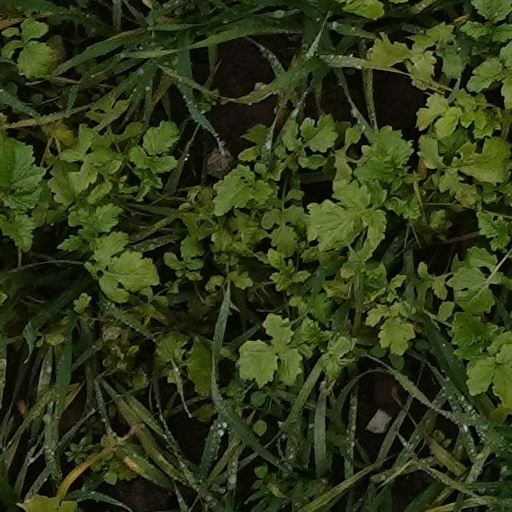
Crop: wheat